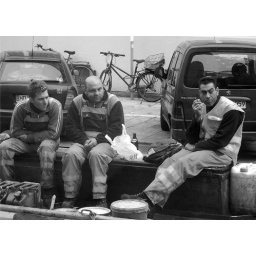
right in front of my kitchen window, captured through the window glass